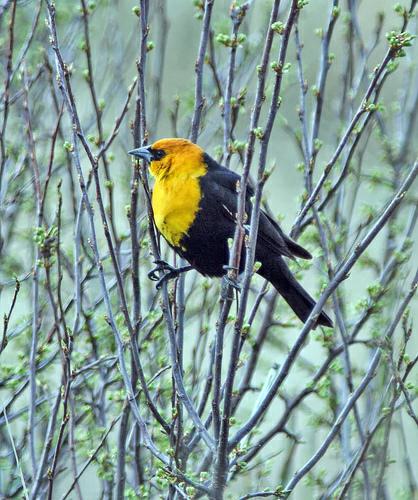
A photo of a yellow headed blackbird